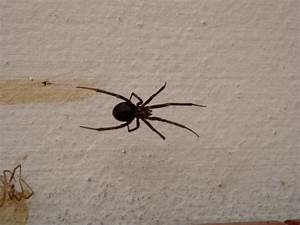
Label: ragno